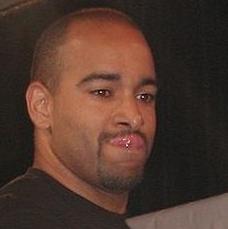
Age: 29